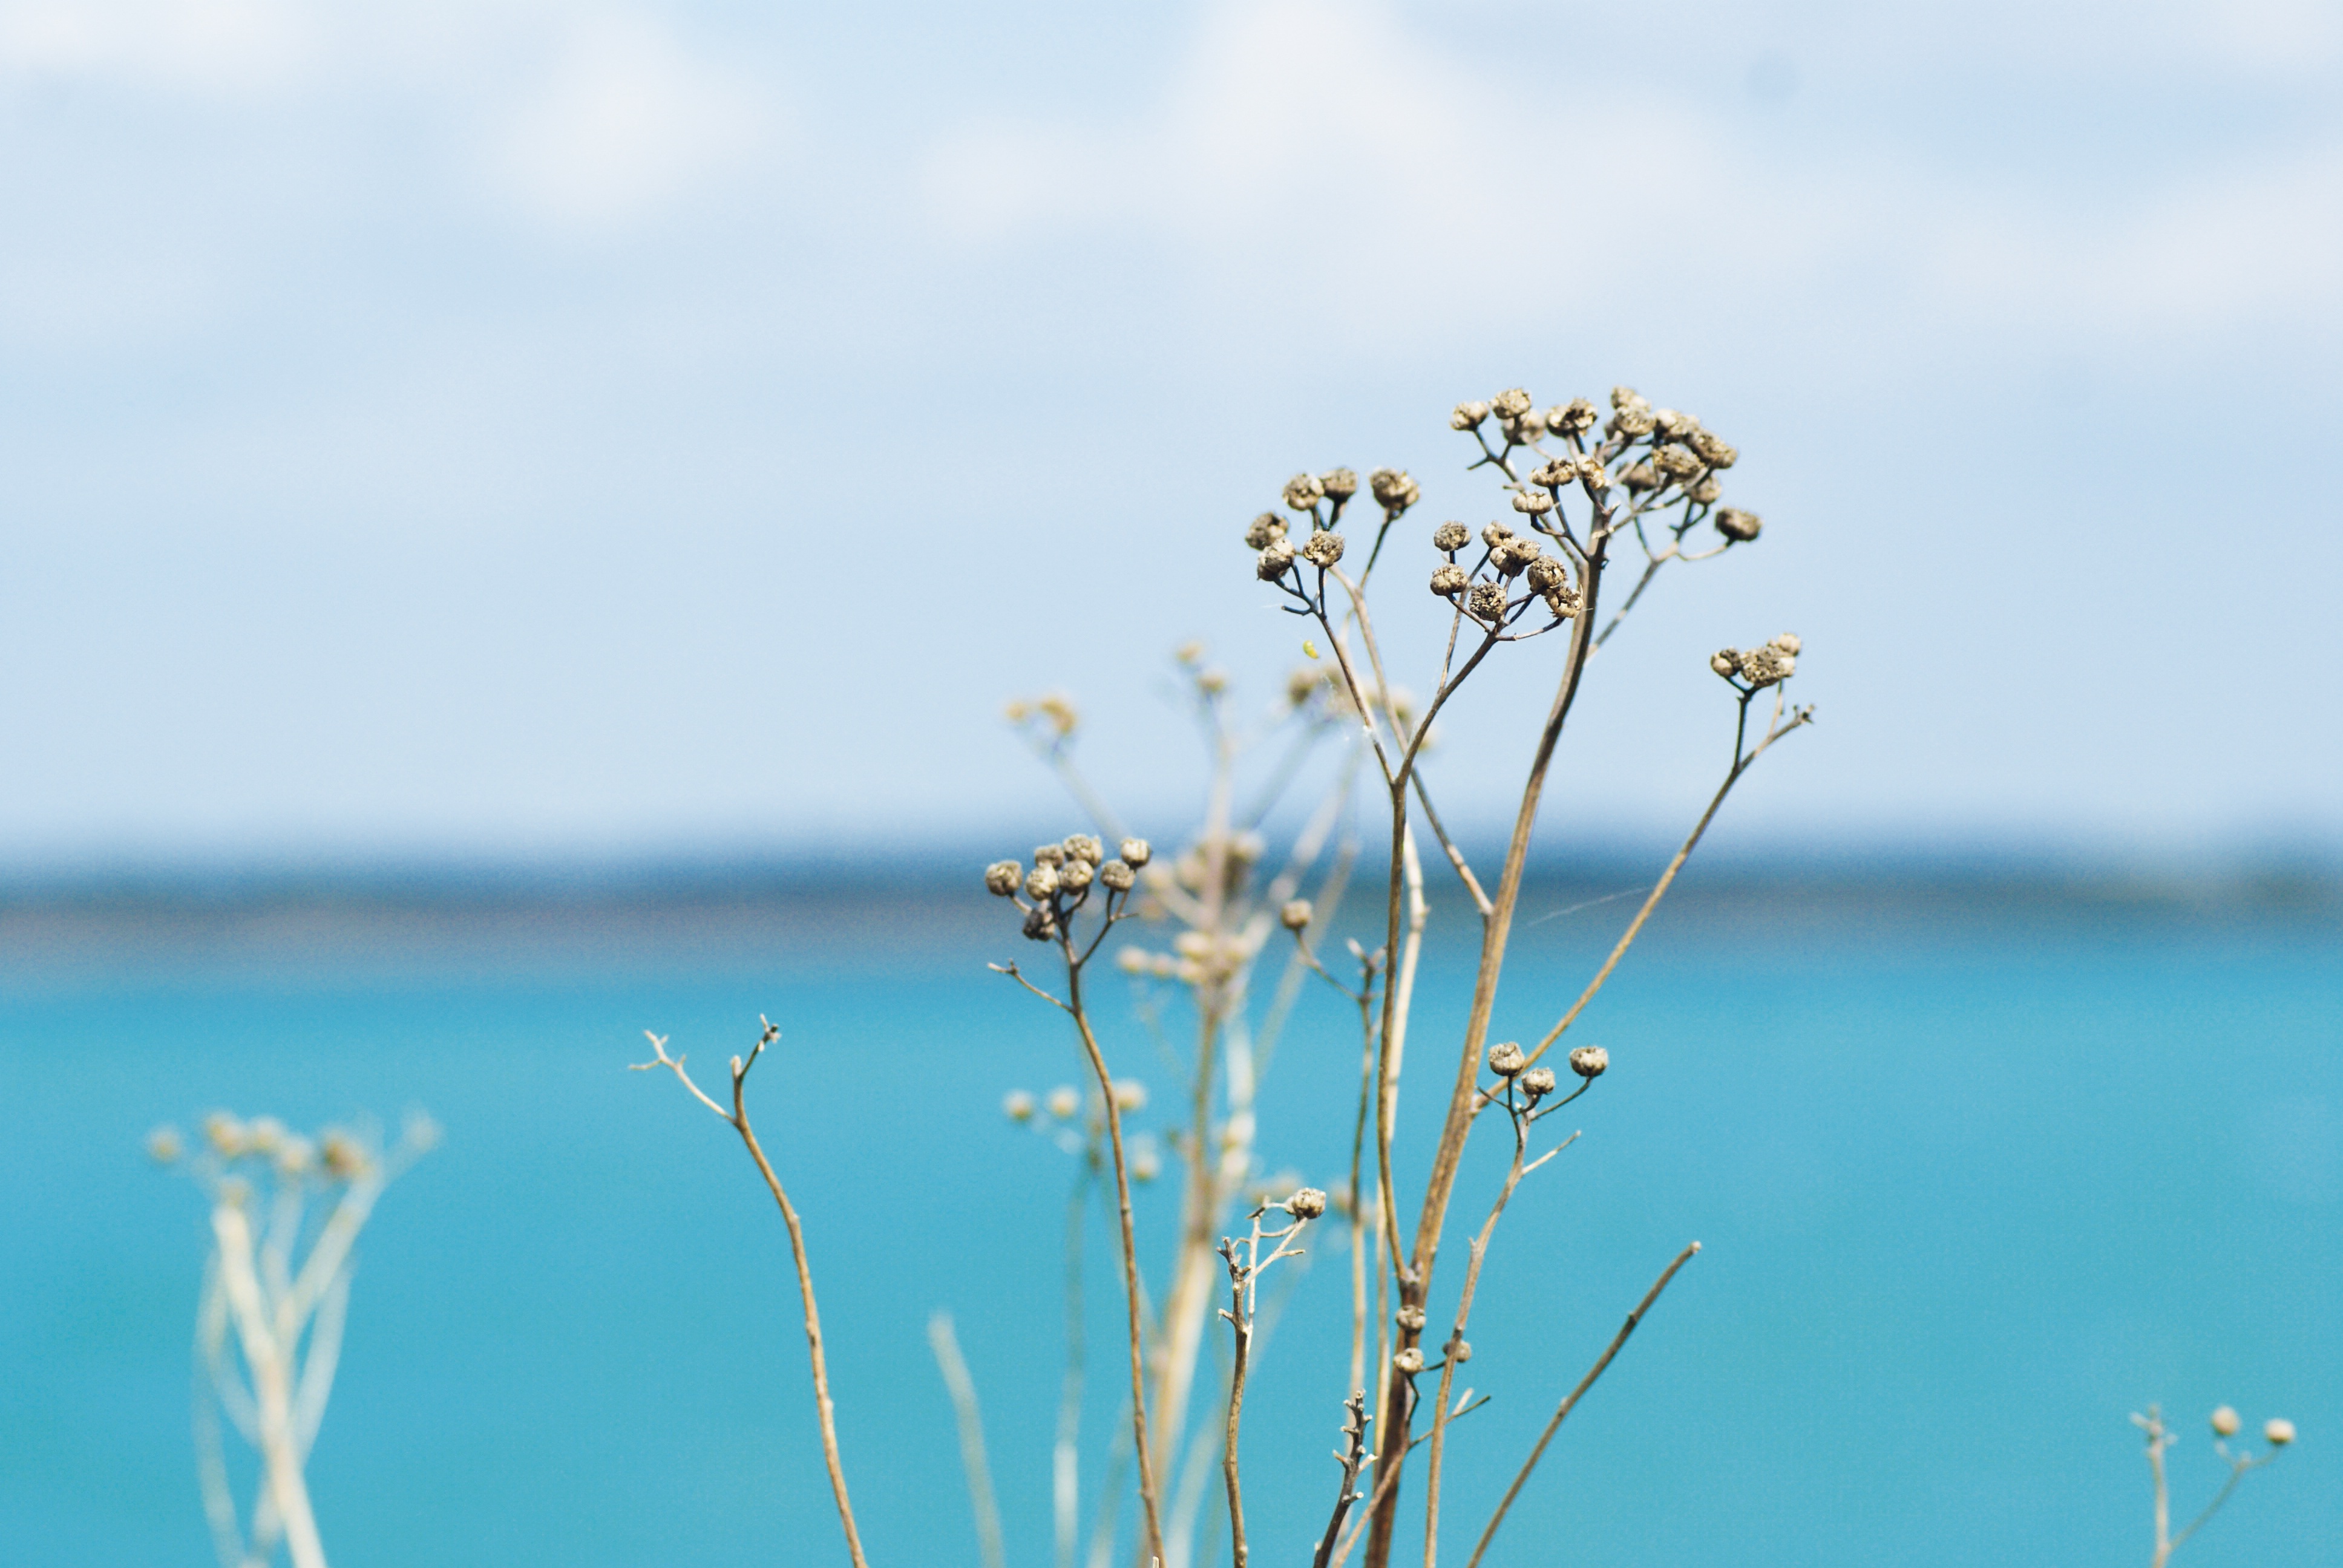
sea, tree, water, nature, grass, branch, blossom, cloud, plant, sky, meadow, sunlight, morning, leaf, flower, lake, blue, flora, season, wildflower, erfurt, macro photography, gravel pit, grass family, plant stem